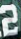
Number: 2